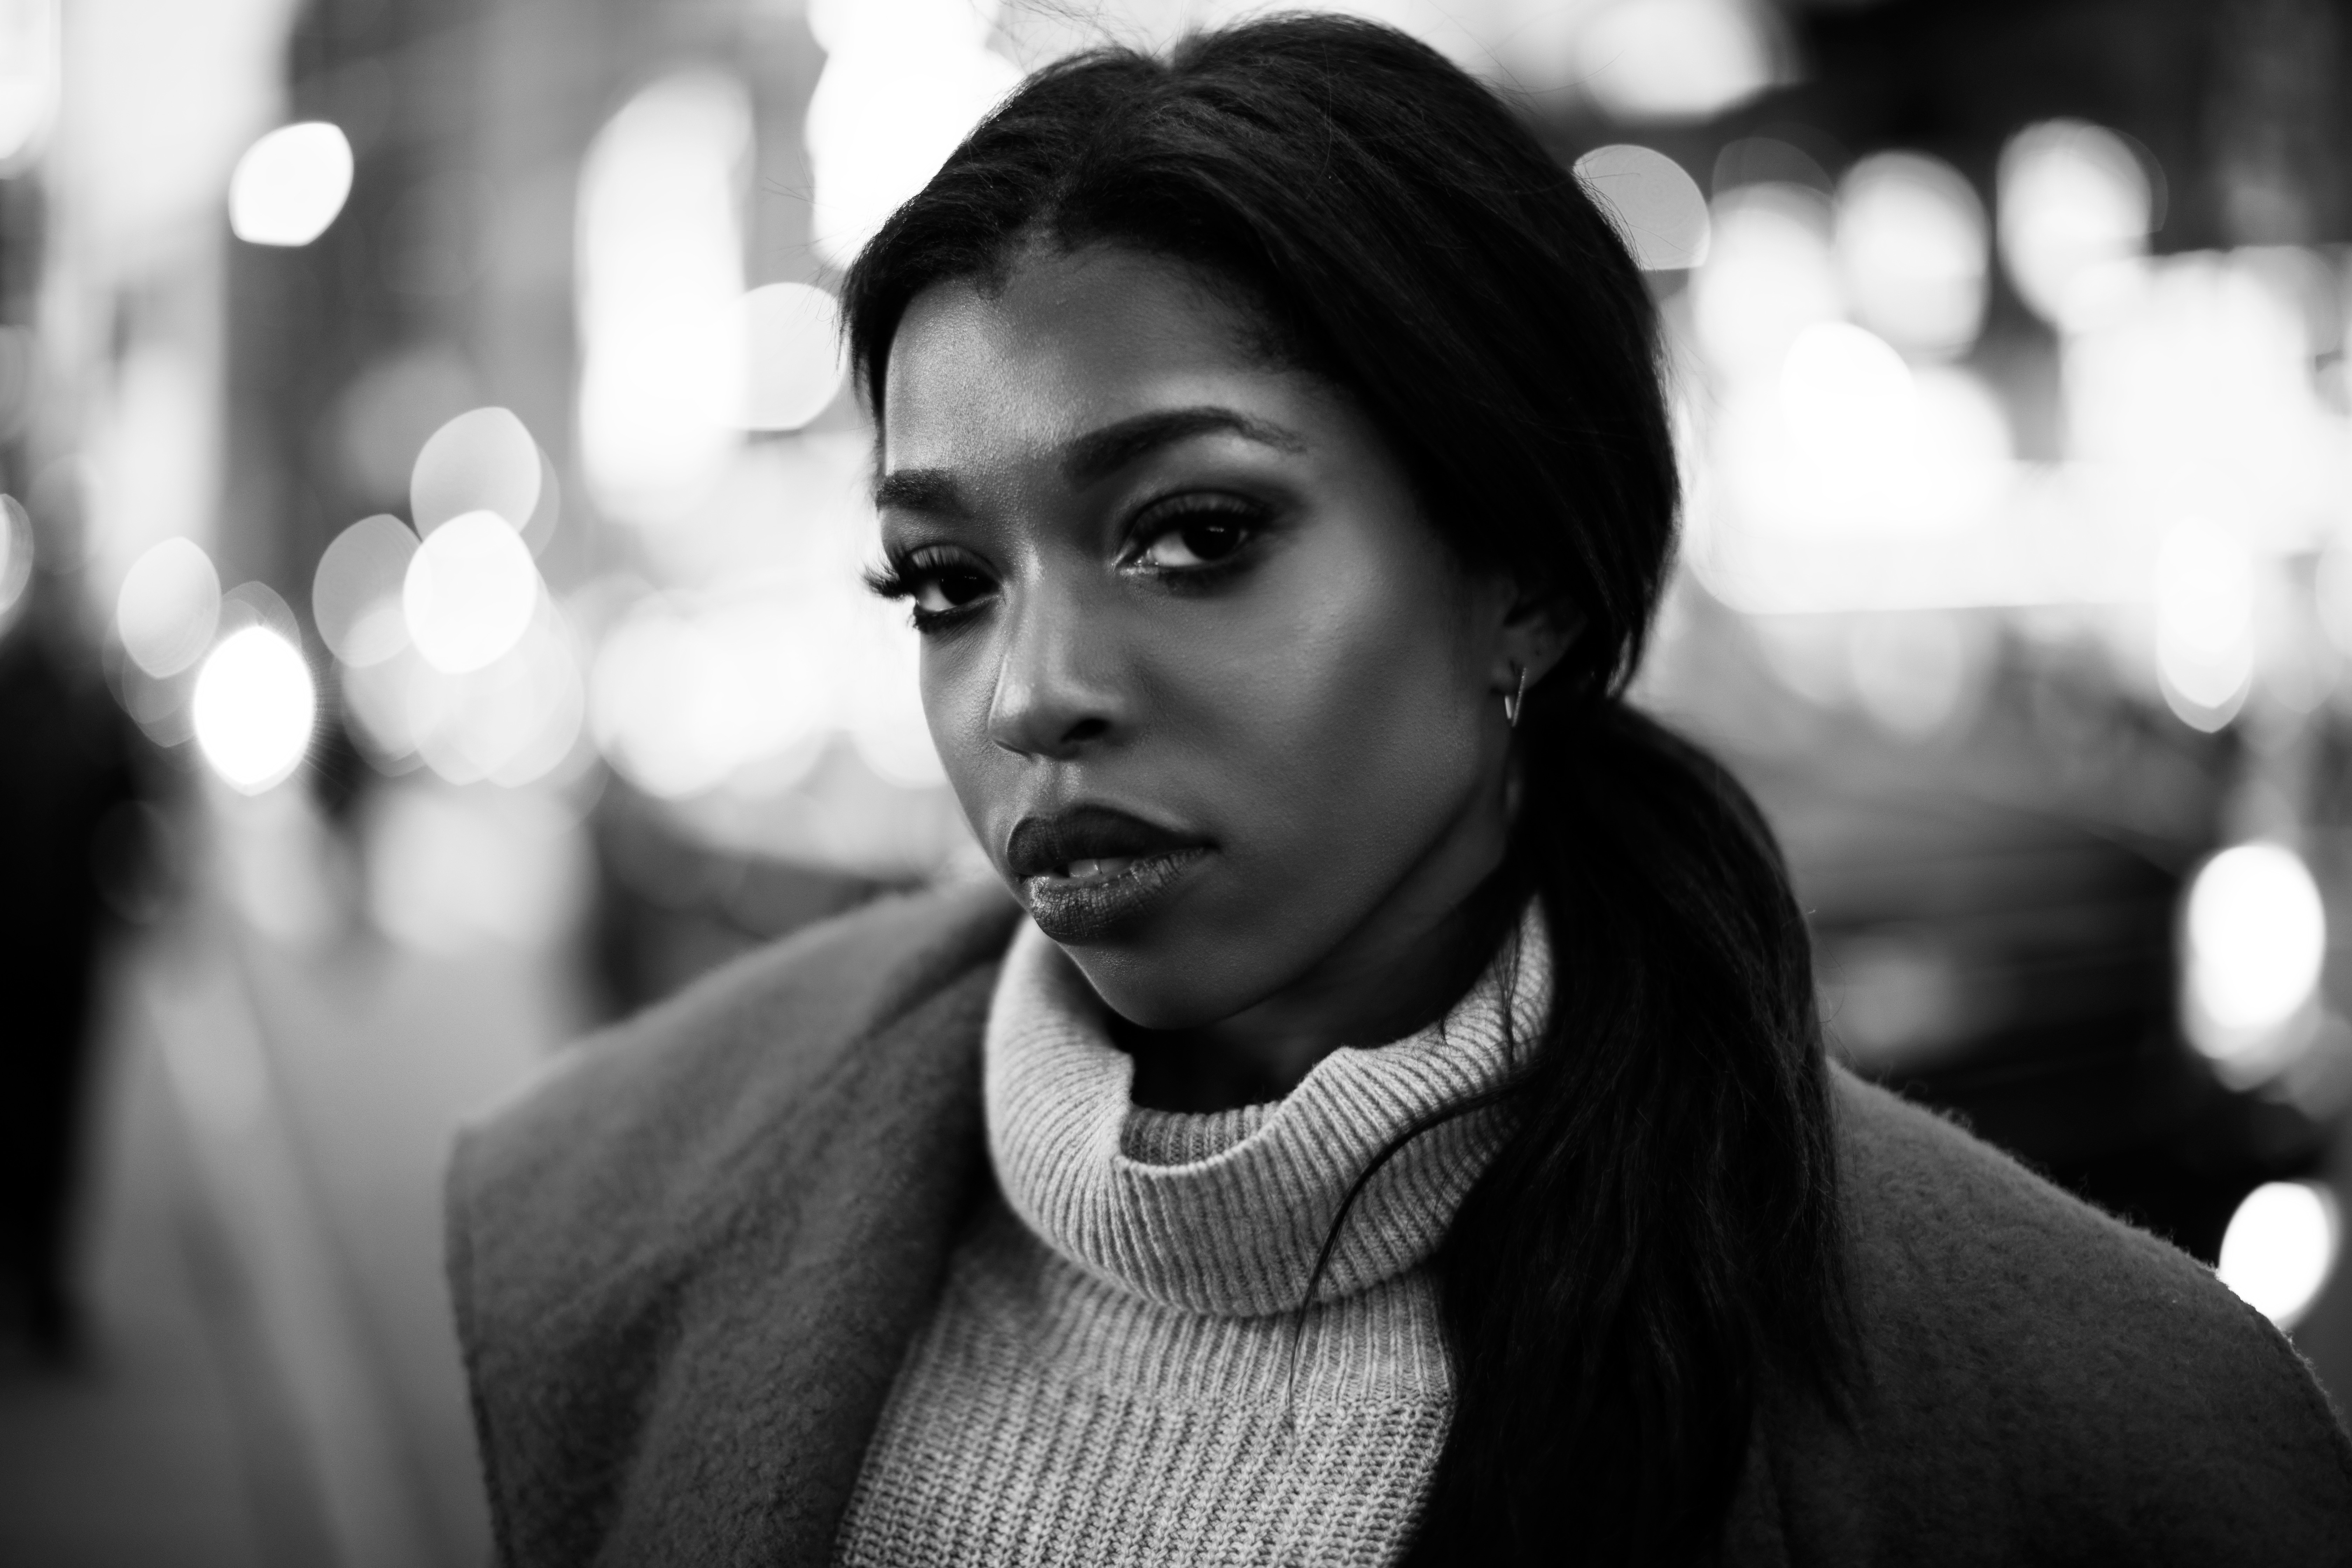
person, black and white, white, photography, portrait, model, color, fashion, black, monochrome, smile, face, glasses, head, photograph, beauty, monochrome photography, portrait photography